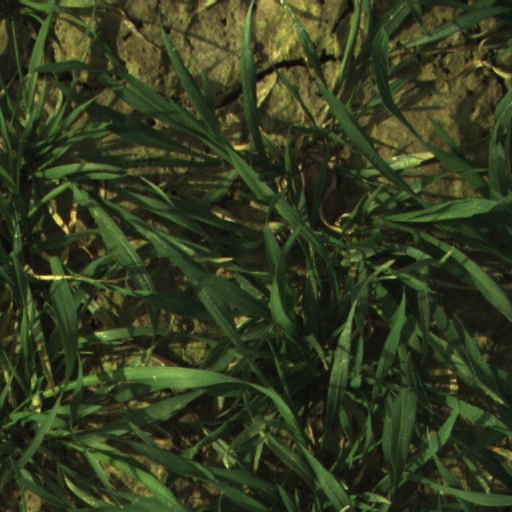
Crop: wheat